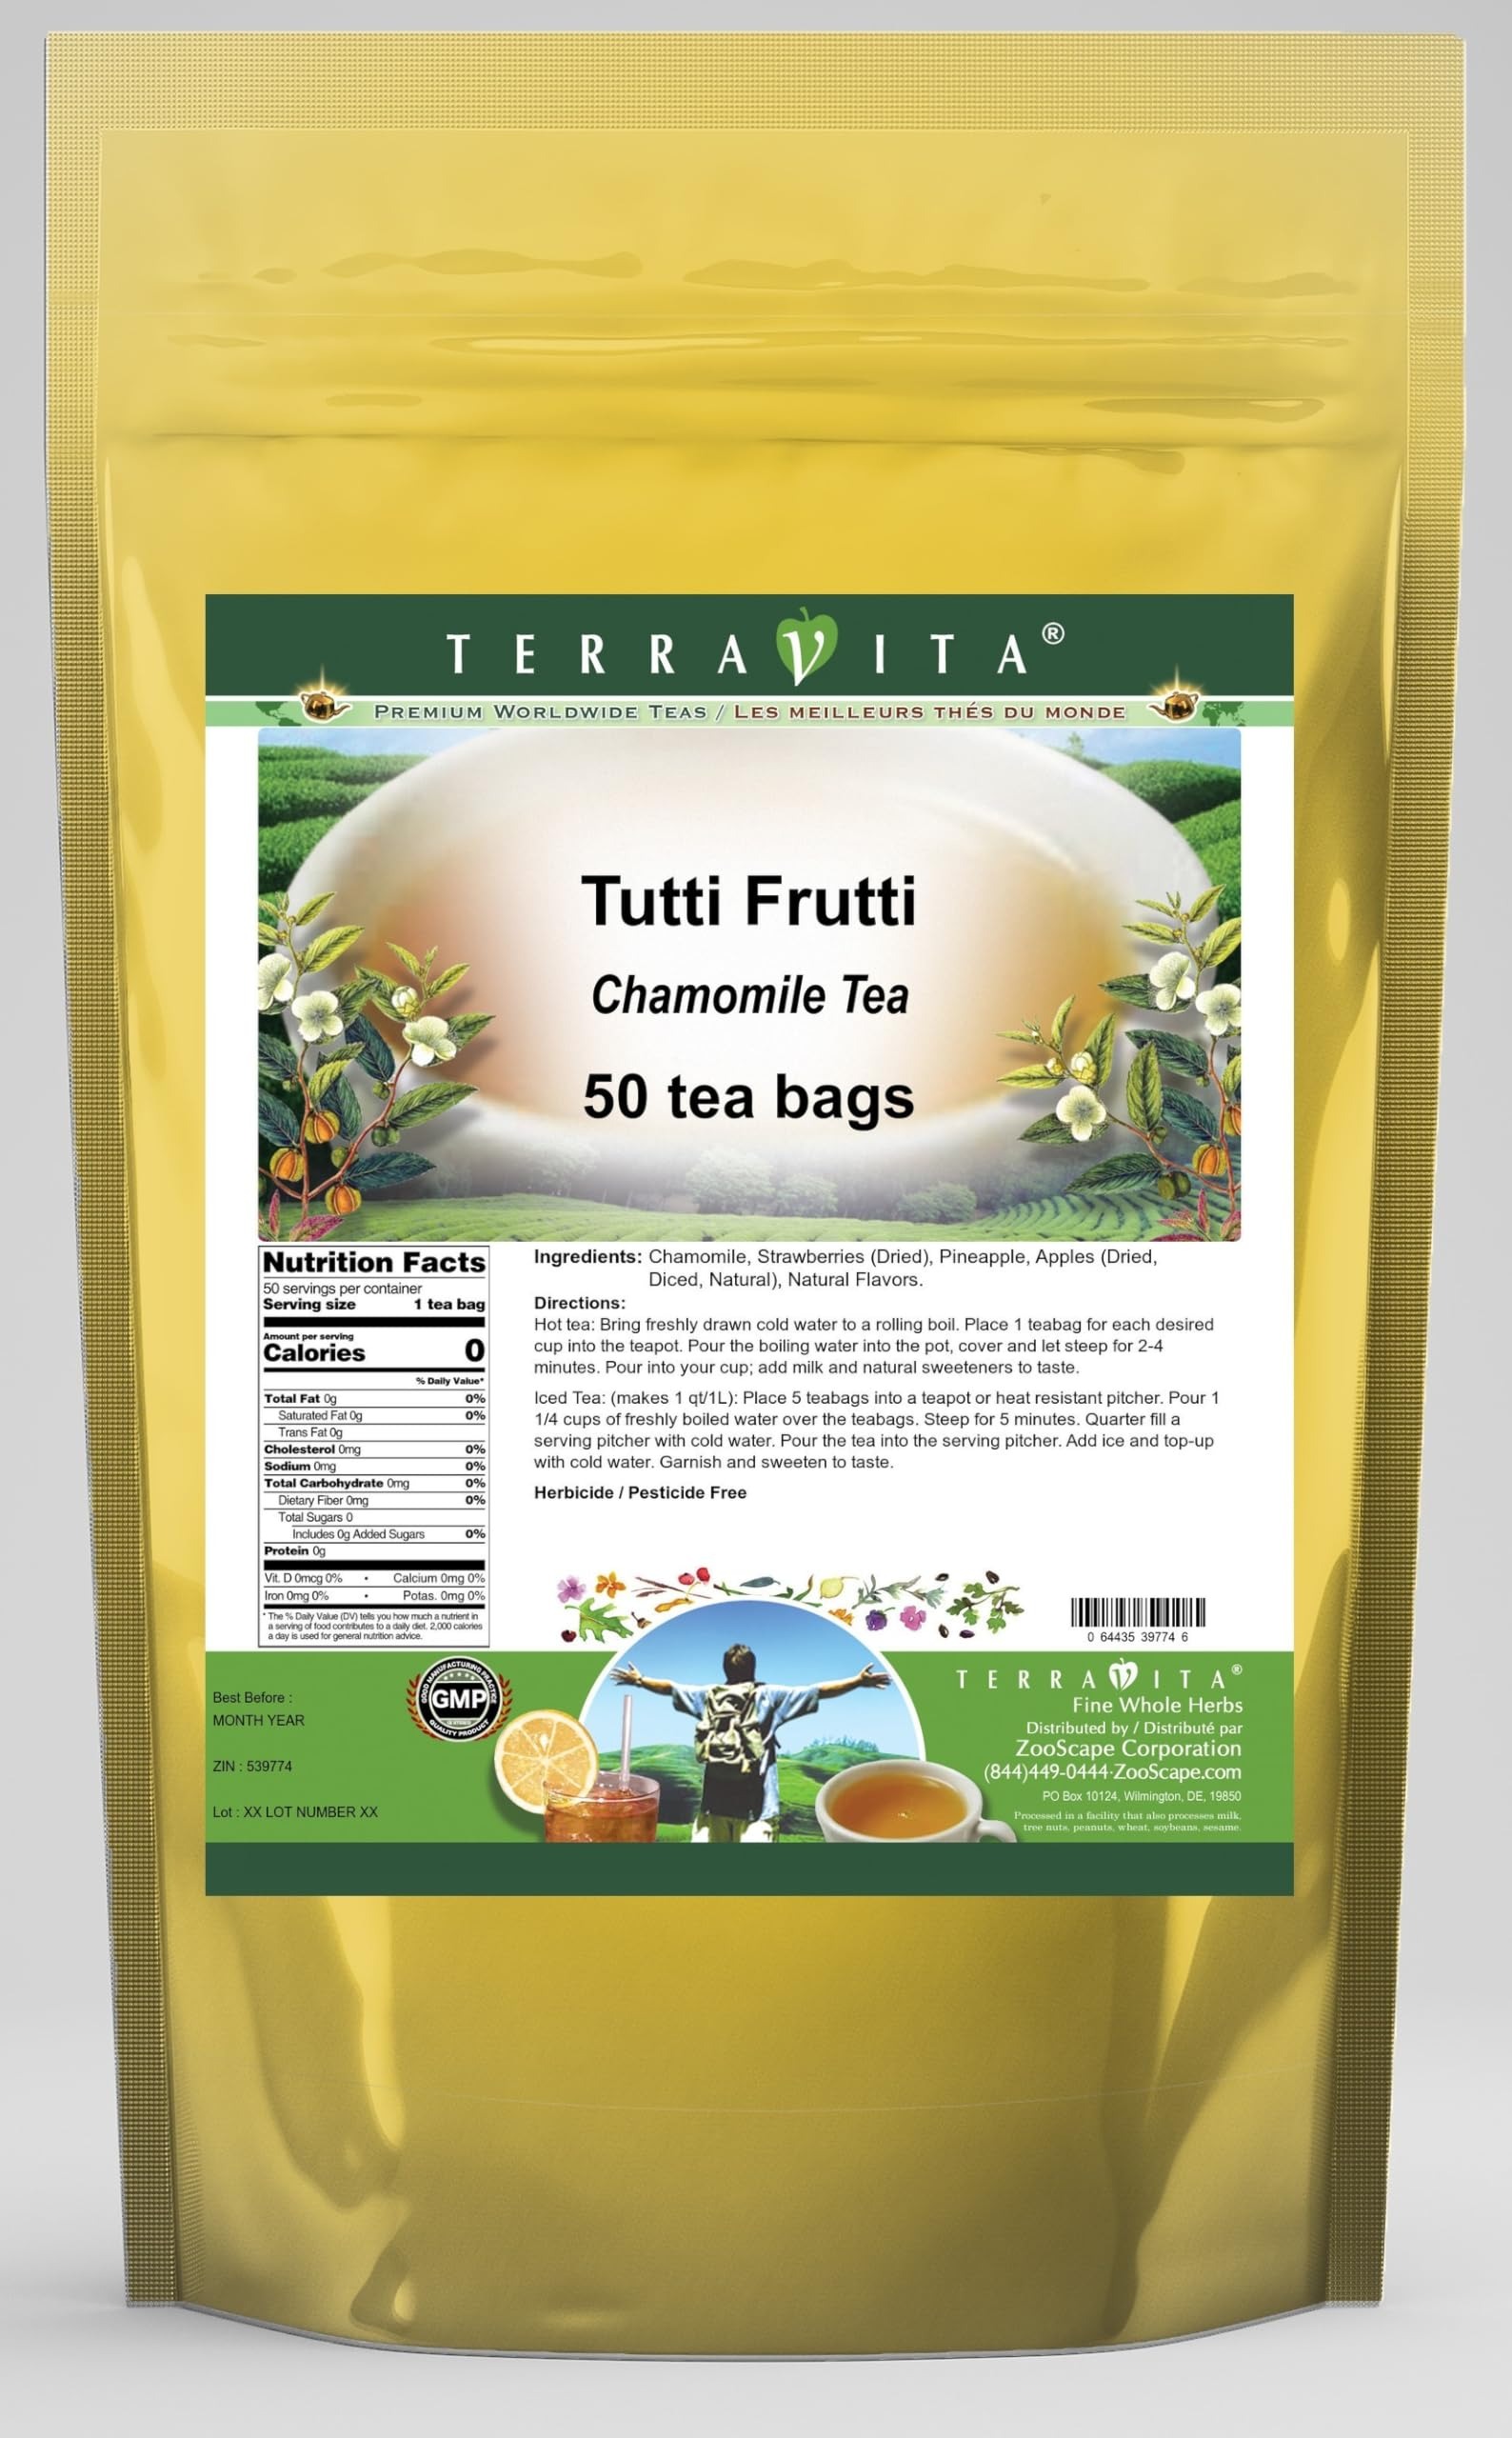
Item Name: Tutti Frutti Chamomile Tea (50 tea bags, ZIN: 539774) - 2 Pack
Bullet Point 1: Our Tutti Frutti Chamomile Tea is a delicious flavored Chamomile tea with Dried Strawberries, Pineapple and Dried Apples (Diced, Natural) that you will enjoy relaxing with anytime! The natural Tutti Frutti taste is delicious! - Ingredients: Chamomile tea, Dried Strawberries, Pineapple, Dried Apples (Diced, Natural) and Natural Tutti Frutti Flavor.
Bullet Point 2: No fillers.
Bullet Point 3: Manufacturer: TerraVita
Bullet Point 4: Size: 50 tea bags
Bullet Point 5: Chamomile Tea Bags - Packed in a convenient upright pouch!
Product Description: Our Tutti Frutti Chamomile Tea is a delicious flavored Chamomile tea with Dried Strawberries, Pineapple and Dried Apples (Diced, Natural) that you will enjoy relaxing with anytime! The natural Tutti Frutti taste is delicious! - Ingredients: Chamomile tea, Dried Strawberries, Pineapple, Dried Apples (Diced, Natural) and Natural Tutti Frutti Flavor. - Hot tea brewing method: Bring freshly drawn cold water to a rolling boil. Place 1 teabag for each desired cup into the teapot. Pour the boiling water into the pot, cover and let steep for 2-4 minutes. Pour into your cup; add milk and natural sweeteners to taste. - Iced tea brewing method: (to make 1 liter/quart): Place 5 teabags into a teapot or heat resistant pitcher. Pour 1 1/4 cups of freshly boiled water over the teabags. Steep for 5 minutes. Quarter fill a serving pitcher with cold water. Pour the tea into the serving pitcher. Add ice and top-up with cold water. Garnish and sweeten to taste. - TerraVita is an exclusive line of premium-quality, natural source products that use only the finest, purest and most potent ingredients found around the world. TerraVita is hallmarked by the highest possible standards of purity, potency, stability and freshness. All of our products are prepared with the highest elements of quality control, from raw materials through the entire manufacturing process, up to and including the moment that the bottles or bags are sealed for freshness and shipped out to you. Our highest possible standards are certified by independent laboratories and backed by our personal guarantee. - TerraVita exists to meet and ensure your family's health and wellness without the harmful effects of chemicals and health products. We strive to make all of our products affordable and reliable and are constantly searchin
Value: 100.0
Unit: Count

Price: 59.48